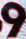
Number: 9